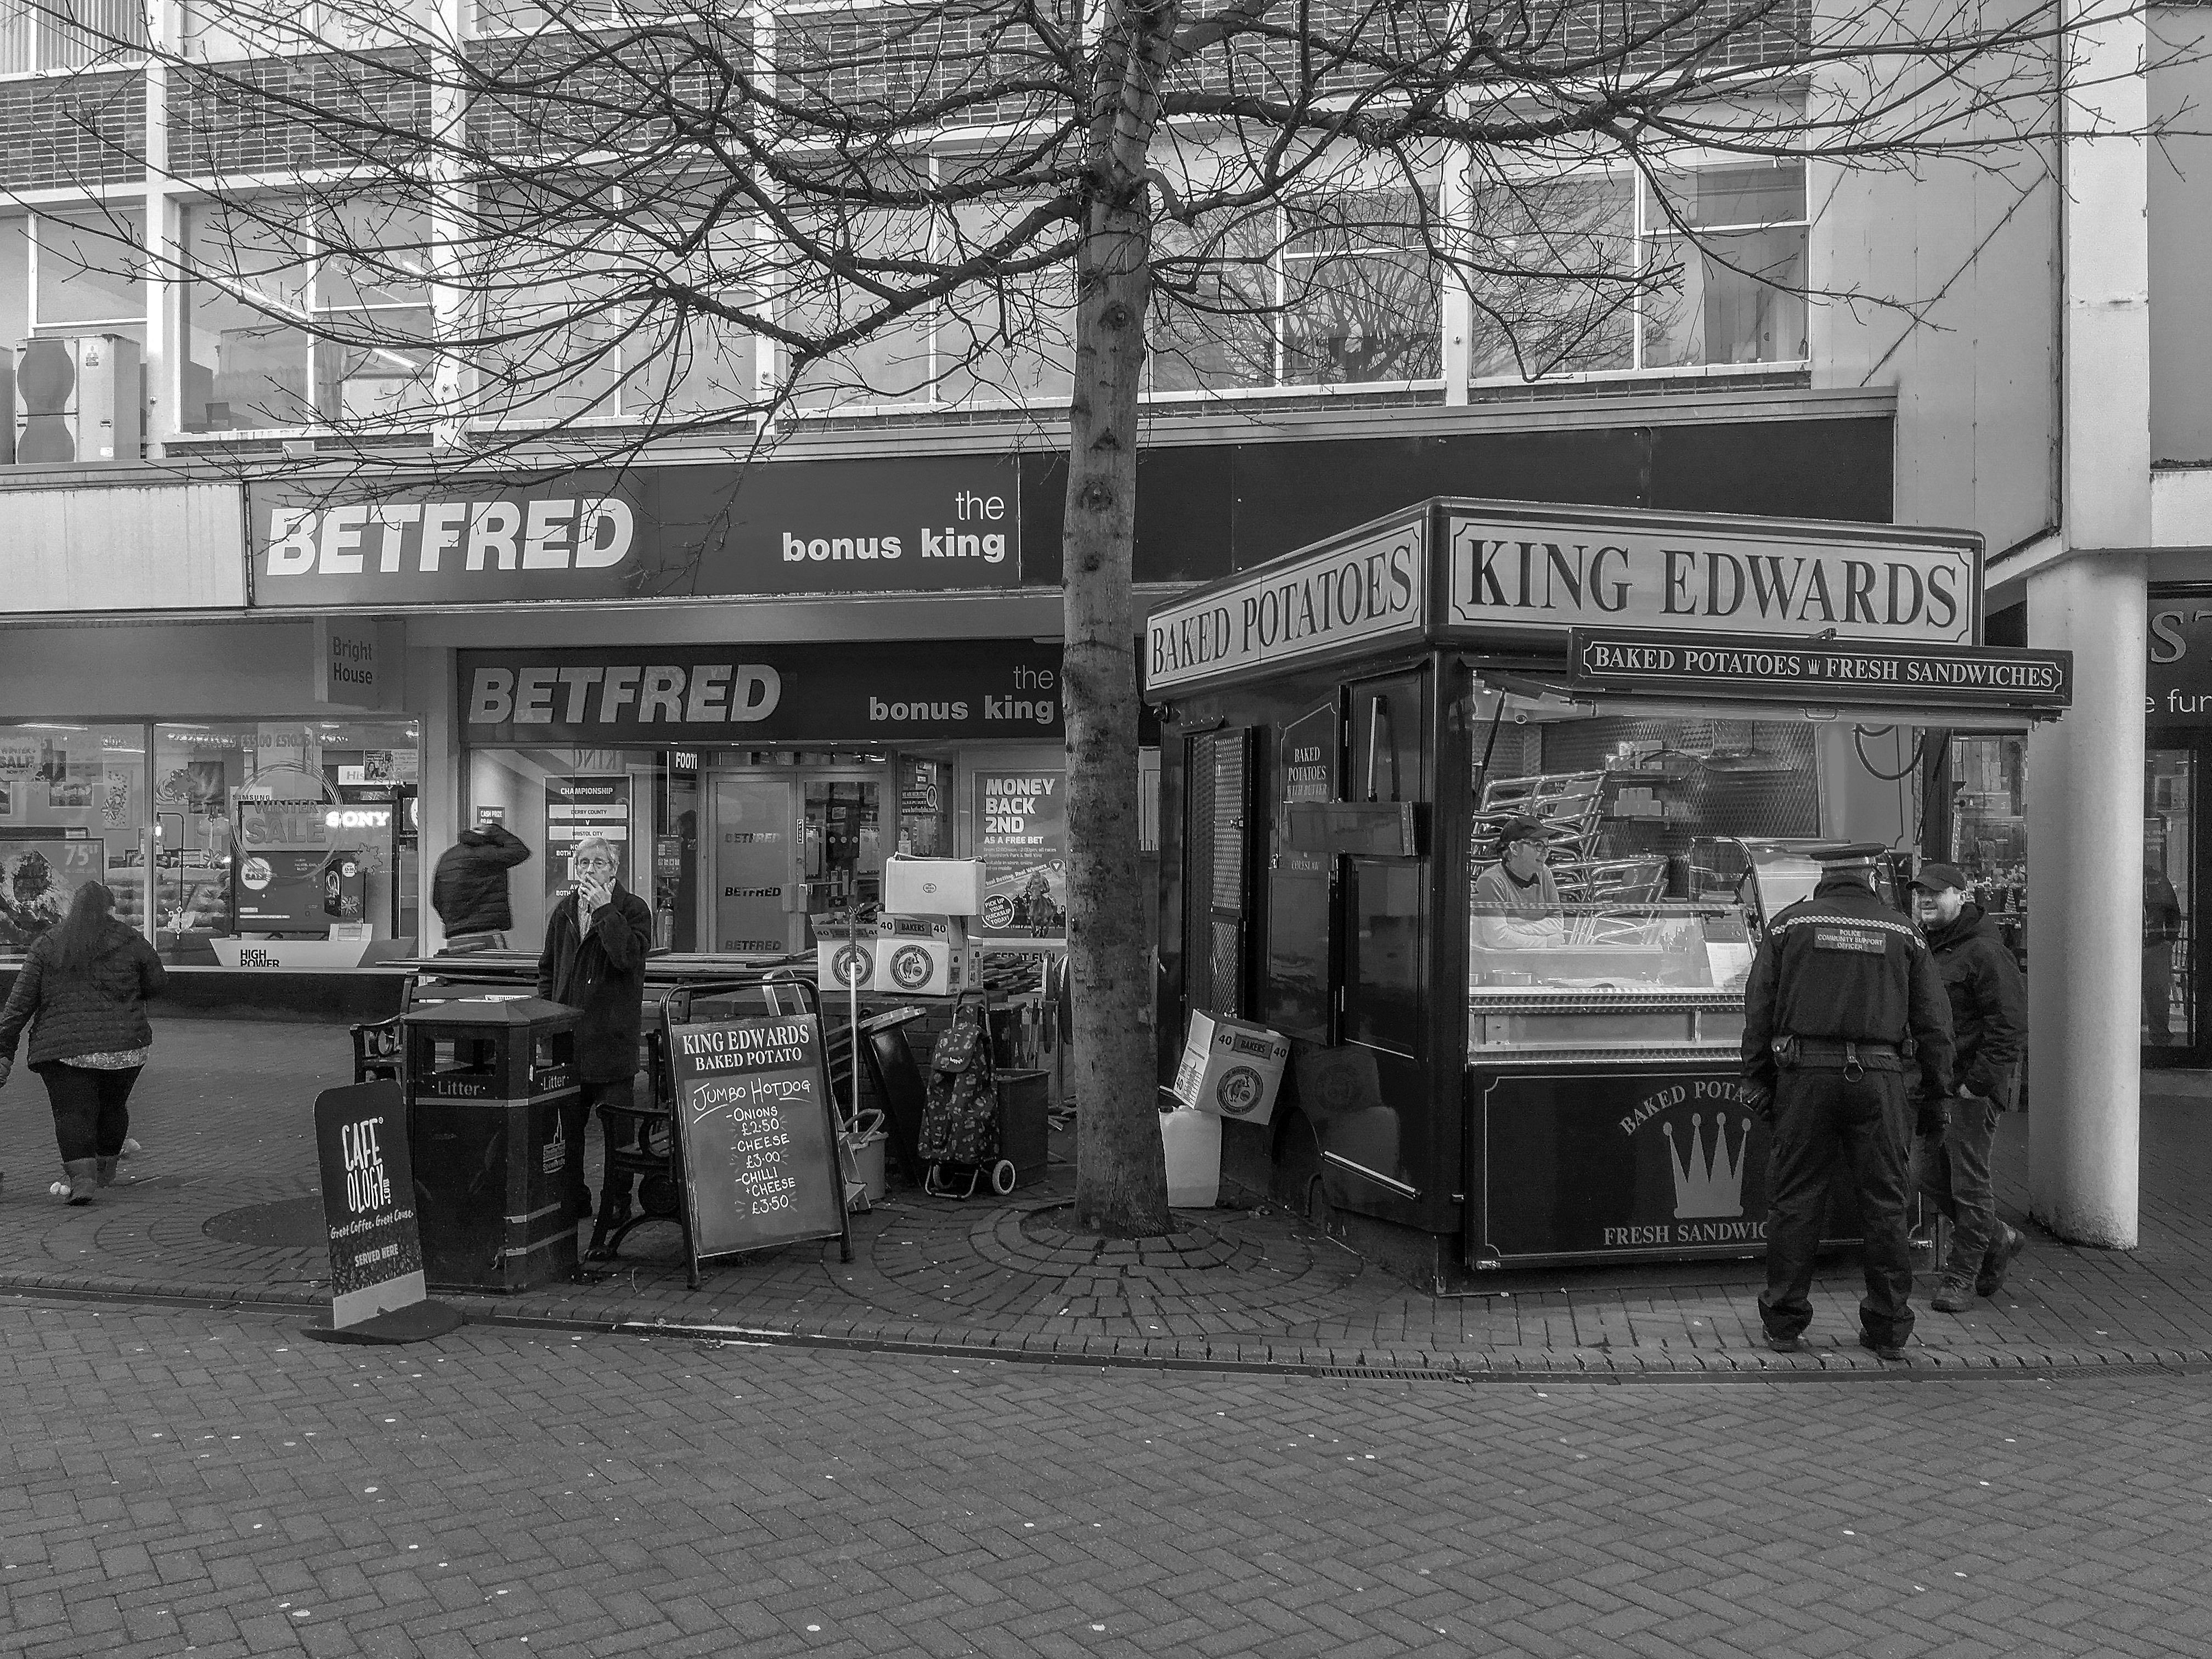
chesterfield, derbyshire, uk, snapshot, black and white, street, building, urban area, monochrome, photography, monochrome photography, hot dog stand, kiosk, city